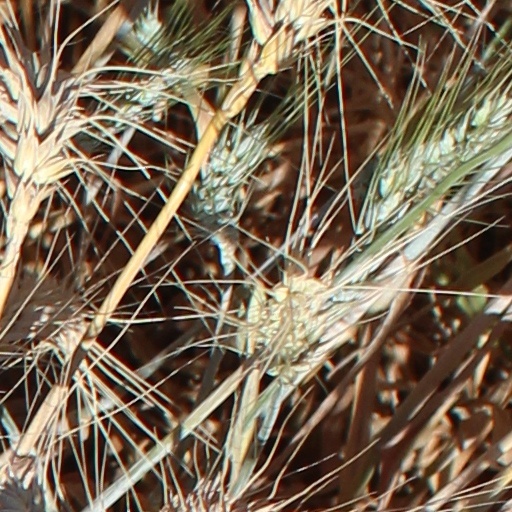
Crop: wheat